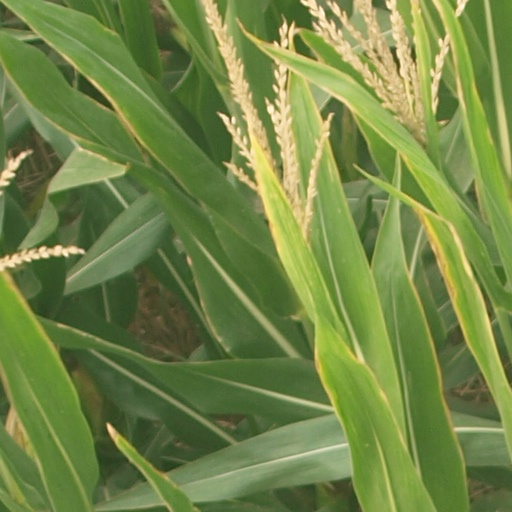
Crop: maize; corn